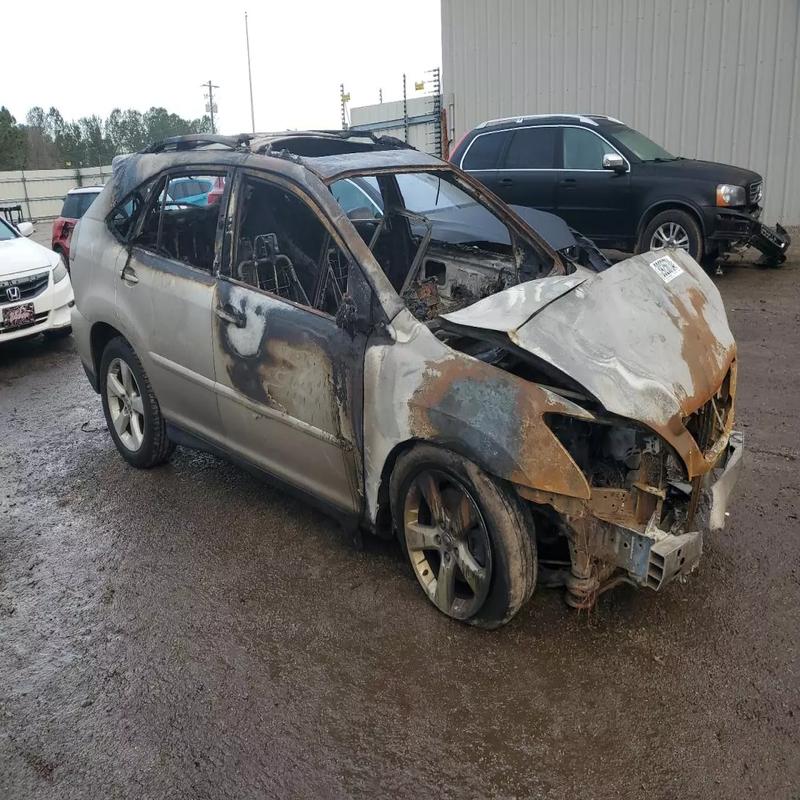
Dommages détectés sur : plaque d'immatriculation avant, pare-choc avant, feu avant droit, feu avant gauche, capot, pare-brise avant, aile avant droite, aile avant gauche, porte avant droite, porte avant gauche, porte arrière droite, porte arrière gauche, aile arrière droite, aile arrière gauche, malle, feu arrière droit, feu arrière gauche, plaque d'immatriculation arrière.
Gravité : mineur